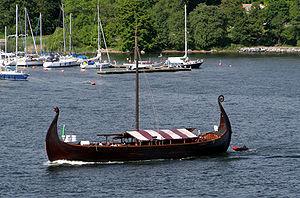
Le Clan MacInnes est un clan écossais des Highlands. Il ne comporte actuellement pas de chef, et est donc considéré comme un clan « armigerous ».
L'Irlande /iʁ.lɑ̃d/ est un pays insulaire d'Europe de l'Ouest occupant la majeure partie de l'île d'Irlande dans l'océan Atlantique nord. Elle regroupe 26 des 32 comtés traditionnels de l'île, les six autres formant l'Irlande du Nord, l'une des quatre nations constitutives du Royaume-Uni.
L'histoire de l’Irlande commence avec les premières traces d’habitations humaines, il y a plus de 10 000 ans av. J.-C., quand des chasseurs-cueilleurs venant de Grande-Bretagne et d’Europe continentale s’installent sur l’île. Quelques traces archéologiques de cette période sont visibles, mais ce sont leurs descendants et les nouveaux arrivants du Néolithique, qui furent responsables des principaux sites du Néolithique comme Newgrange. Les Celtes arrivent au début du IIᵉ millénaire avant notre ère et « celtisent » les autochtones. À la suite de l’arrivée de Saint Patrick et d’autres missionnaires chrétiens dans la première partie du Vᵉ siècle, le christianisme supplanta la religion celtique à partir de 600.